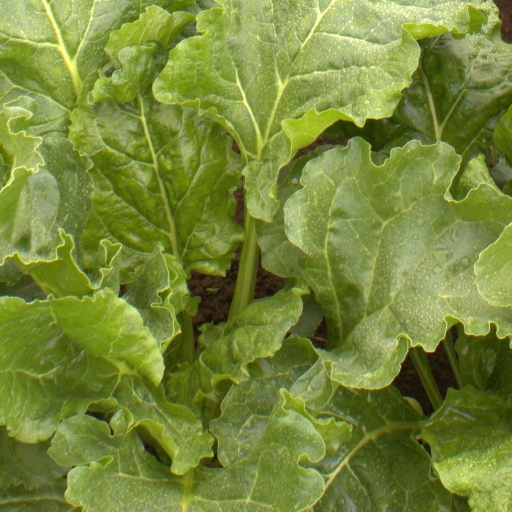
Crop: sugar beet